History of electromagnetic theory

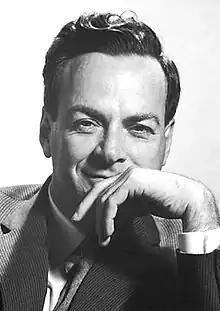
Richard Feynman

The first formulation of a quantum theory describing radiation and matter interaction is due to Paul Dirac, who, during 1920, was first able to compute the coefficient of spontaneous emission of an atom. Paul Dirac described the quantization of the electromagnetic field as an ensemble of harmonic oscillators with the introduction of the concept of creation and annihilation operators of particles. In the following years, with contributions from Wolfgang Pauli, Eugene Wigner, Pascual Jordan, Werner Heisenberg and an elegant formulation of quantum electrodynamics due to Enrico Fermi, physicists came to believe that, in principle, it would be possible to perform any computation for any physical process involving photons and charged particles. However, further studies by Felix Bloch with Arnold Nordsieck, and Victor Weisskopf, in 1937 and 1939, revealed that such computations were reliable only at a first order of perturbation theory, a problem already pointed out by Robert Oppenheimer. At higher orders in the series infinities emerged, making such computations meaningless and casting serious doubts on the internal consistency of the theory itself. With no solution for this problem known at the time, it appeared that a fundamental incompatibility existed between special relativity and quantum mechanics.